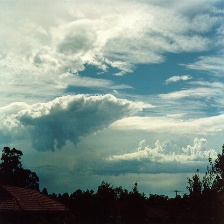
Cloud type: Altostratus